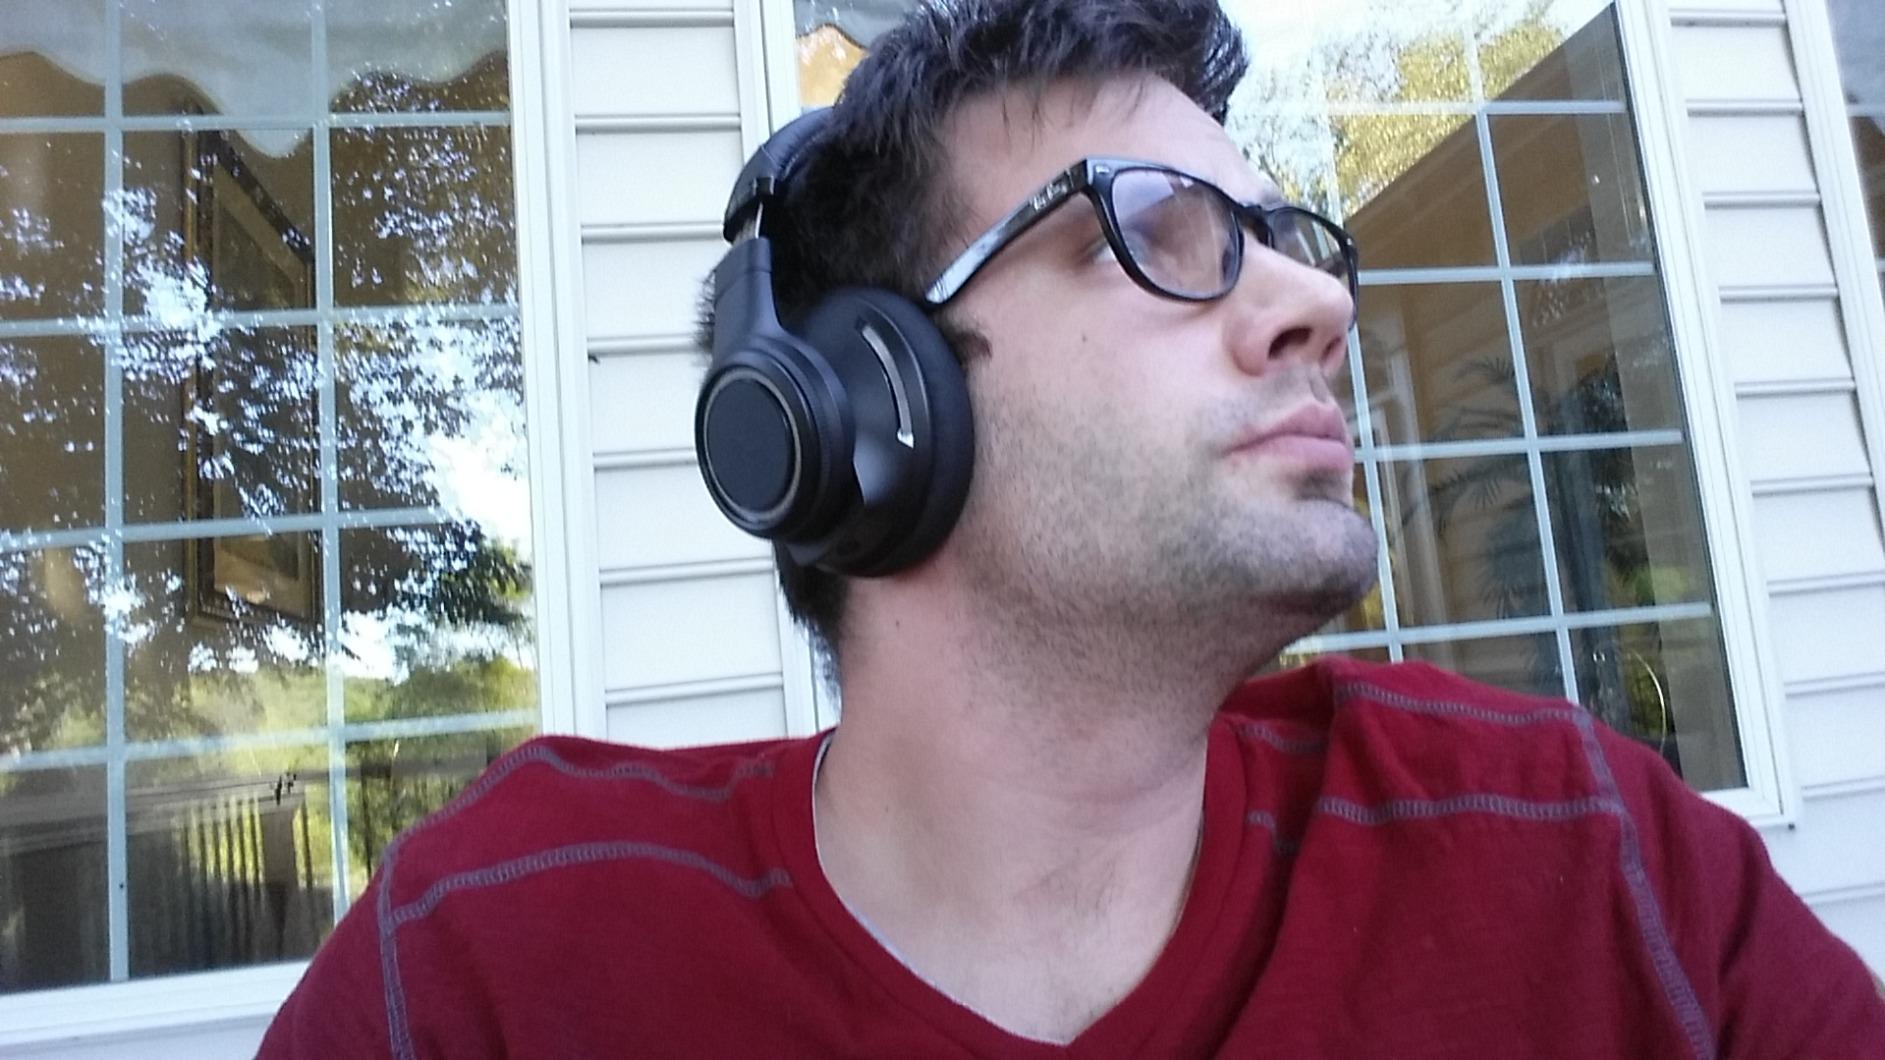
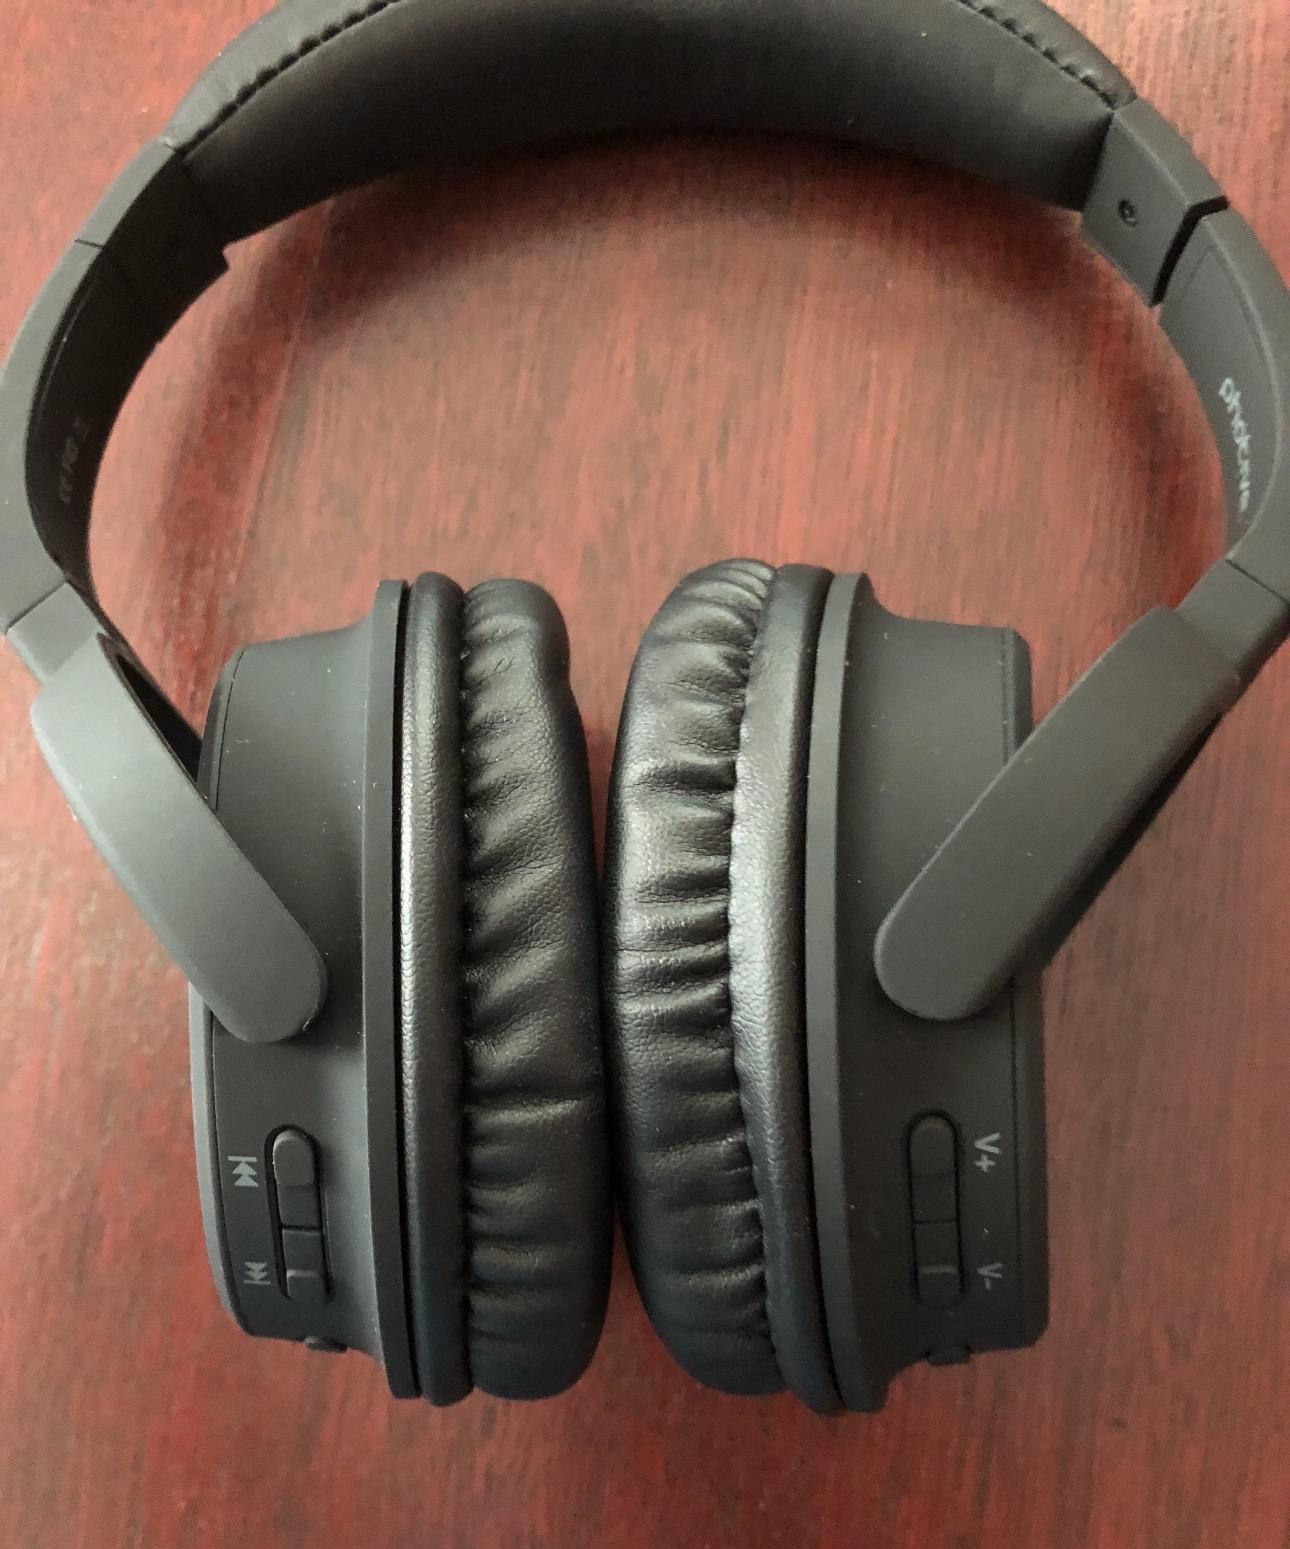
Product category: headphones
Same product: no